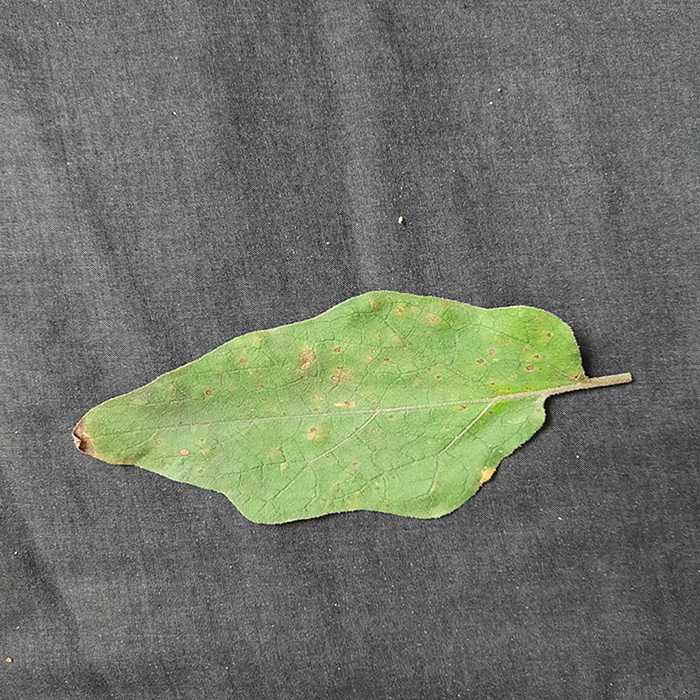
Plant: Eggplant
Label: Eggplant Cercopora leaf spot